Saddington

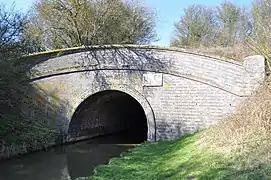
Tunnel entrance to the Grand Union Canal

Saddington is a village in the Harborough district of Leicestershire, England. It is close to Smeeton Westerby, Gumley, Kibworth and Fleckney. The population of the civil parish at the 2011 census was 309.